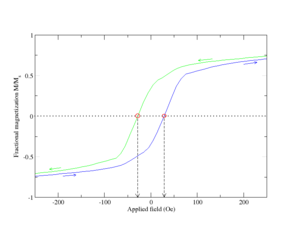
En science des matériaux, le champ coercitif d'un matériau ferromagnétique désigne l'intensité du champ magnétique qu'il est nécessaire d'appliquer, à un matériau ayant initialement atteint son aimantation à saturation, pour annuler l'aimantation du matériau. Le champ coercitif est usuellement noté ou.